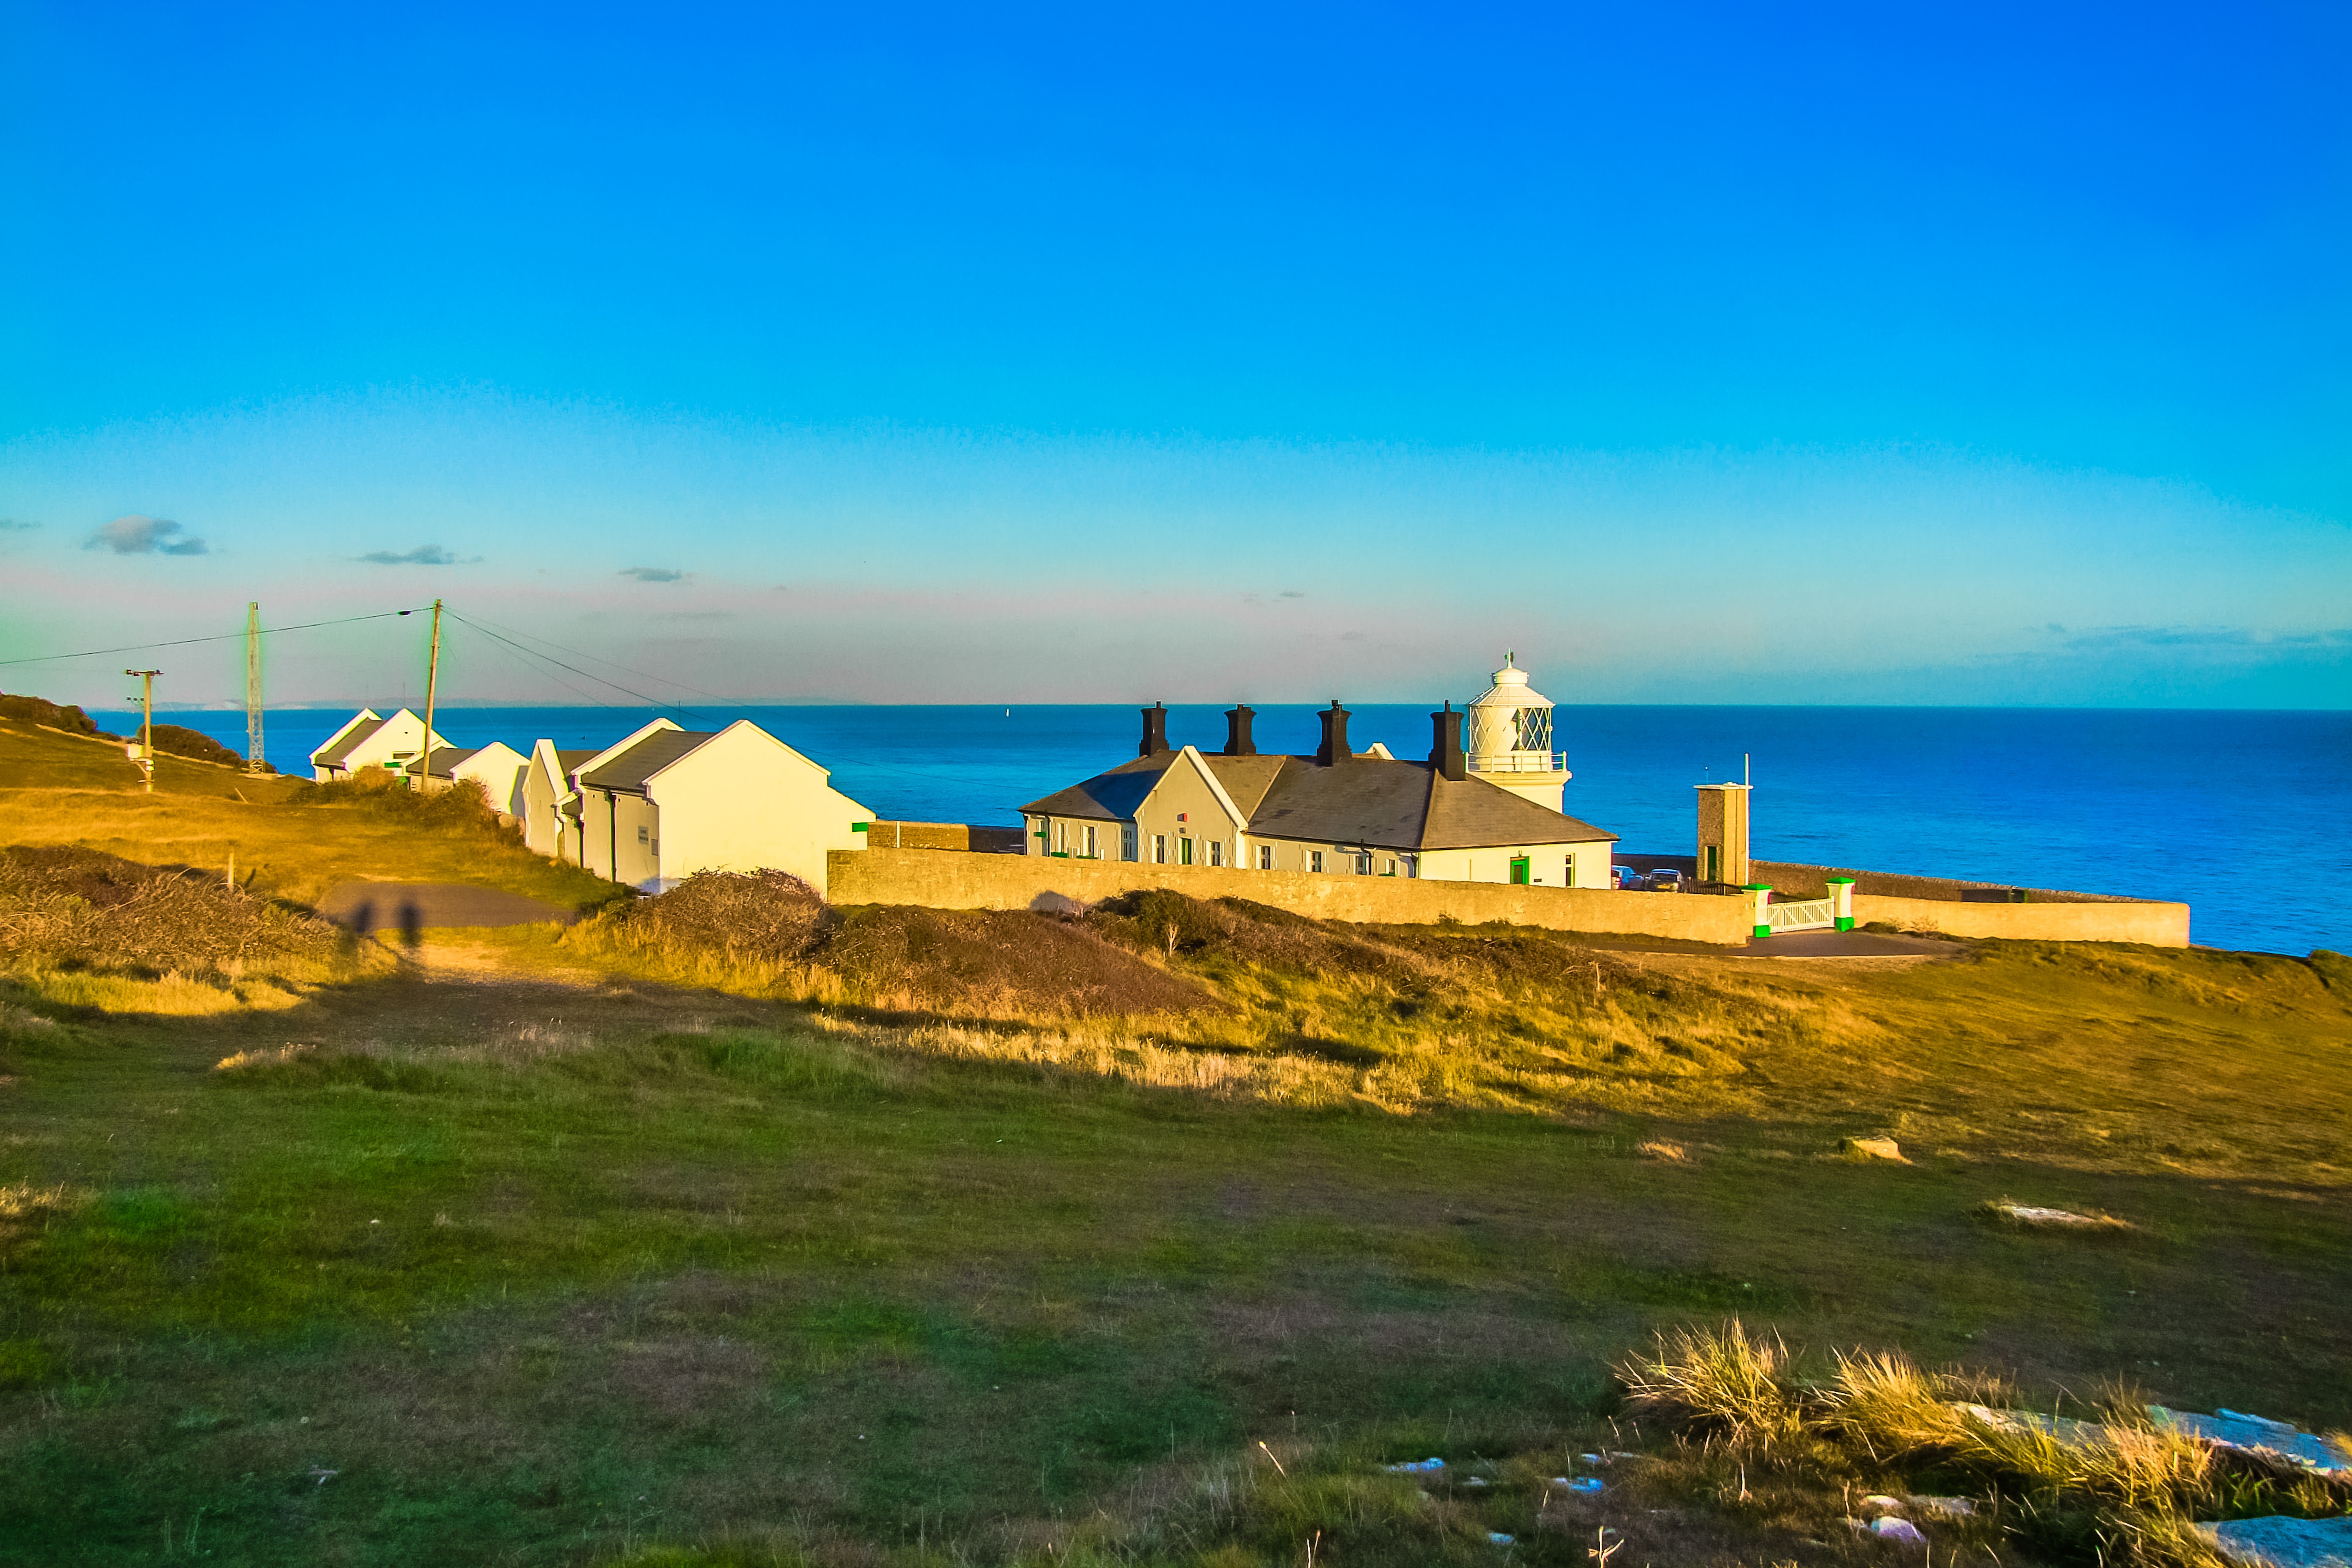
beach, sea, coast, ocean, horizon, shore, wind, vacation, cove, tower, bay, island, england, cape, dorset, durlstone lighthouse